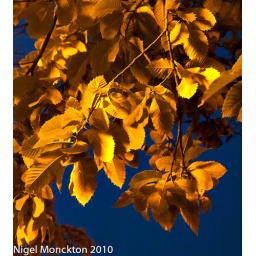
ISO 3200 by street light. used the tree trunk to steady the camera